Ocean acidification

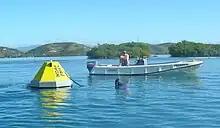
A moored autonomous buoy used for measuring concentration and ocean acidification studies (NOAA (by PMEL))

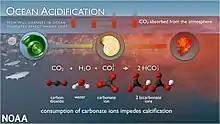
A pteropod shell is shown dissolving over time in seawater with a lower pH. When carbon dioxide is absorbed by the ocean from the atmosphere, the chemistry of the seawater is changed (source: NOAA)

Importantly, the rate of change in ocean acidification is much higher than in the geological past. This faster change prevents organisms from gradually adapting, and prevents climate cycle feedbacks from kicking in to mitigate ocean acidification. Ocean acidification is now on a path to reach lower pH levels than at any other point in the last 300 million years. The rate of ocean acidification (i.e. the rate of change in pH value) is also estimated to be unprecedented over that same time scale. These expected changes are considered unprecedented in the geological record. In combination with other ocean biogeochemical changes, this drop in pH value could undermine the functioning of marine ecosystems and disrupt the provision of many goods and services associated with the ocean, beginning as early as 2100.